MAZ-535

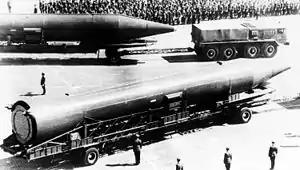
R-14 missile towed by MAZ-535A, 1977

The MAZ-535A tractors were used from the late 1950s to tow 152 mm M-47 guns and special transport trailers with ballistic missiles such as R-5, R-12 (8K63), R-14 (8K65), R-16 (8K64), R-26, R-36 (8K67), GR-1 (8K713), and RT-15. In 1958, to transport the R-12 missile (launch weight 42 t), a trailer 8T115 was created with single wheels on the front axle and twin wheels on the rear axle (dimensions 22,850×2720×2500 mm). Later, for the R-16 missile (launch weight 150 t), a two-axle trailer 8T139 was developed. During the parade in Moscow on May 9, 1965, a MAZ-535A towed experimental GR-1 missiles (launch weight 117 t) on this trailer.